Ray Meyer

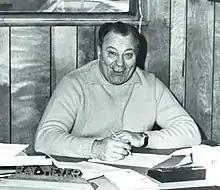
Meyer from the 1970 "DePaulian"

Raymond Joseph Meyer (December 18, 1913 – March 17, 2006) was an American men's collegiate basketball coach from Chicago, Illinois. He was well known for coaching at DePaul University from 1942 to 1984, compiling a 724–354 record.